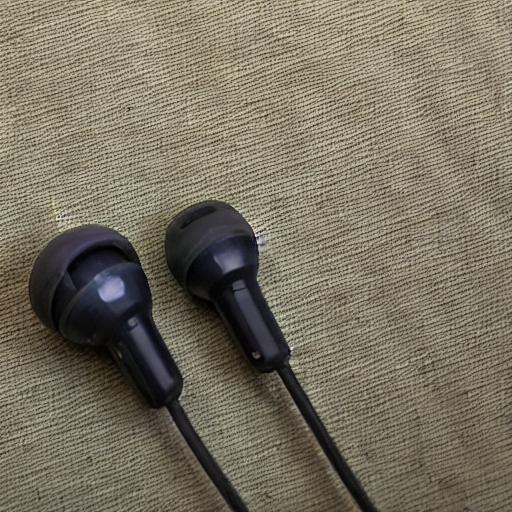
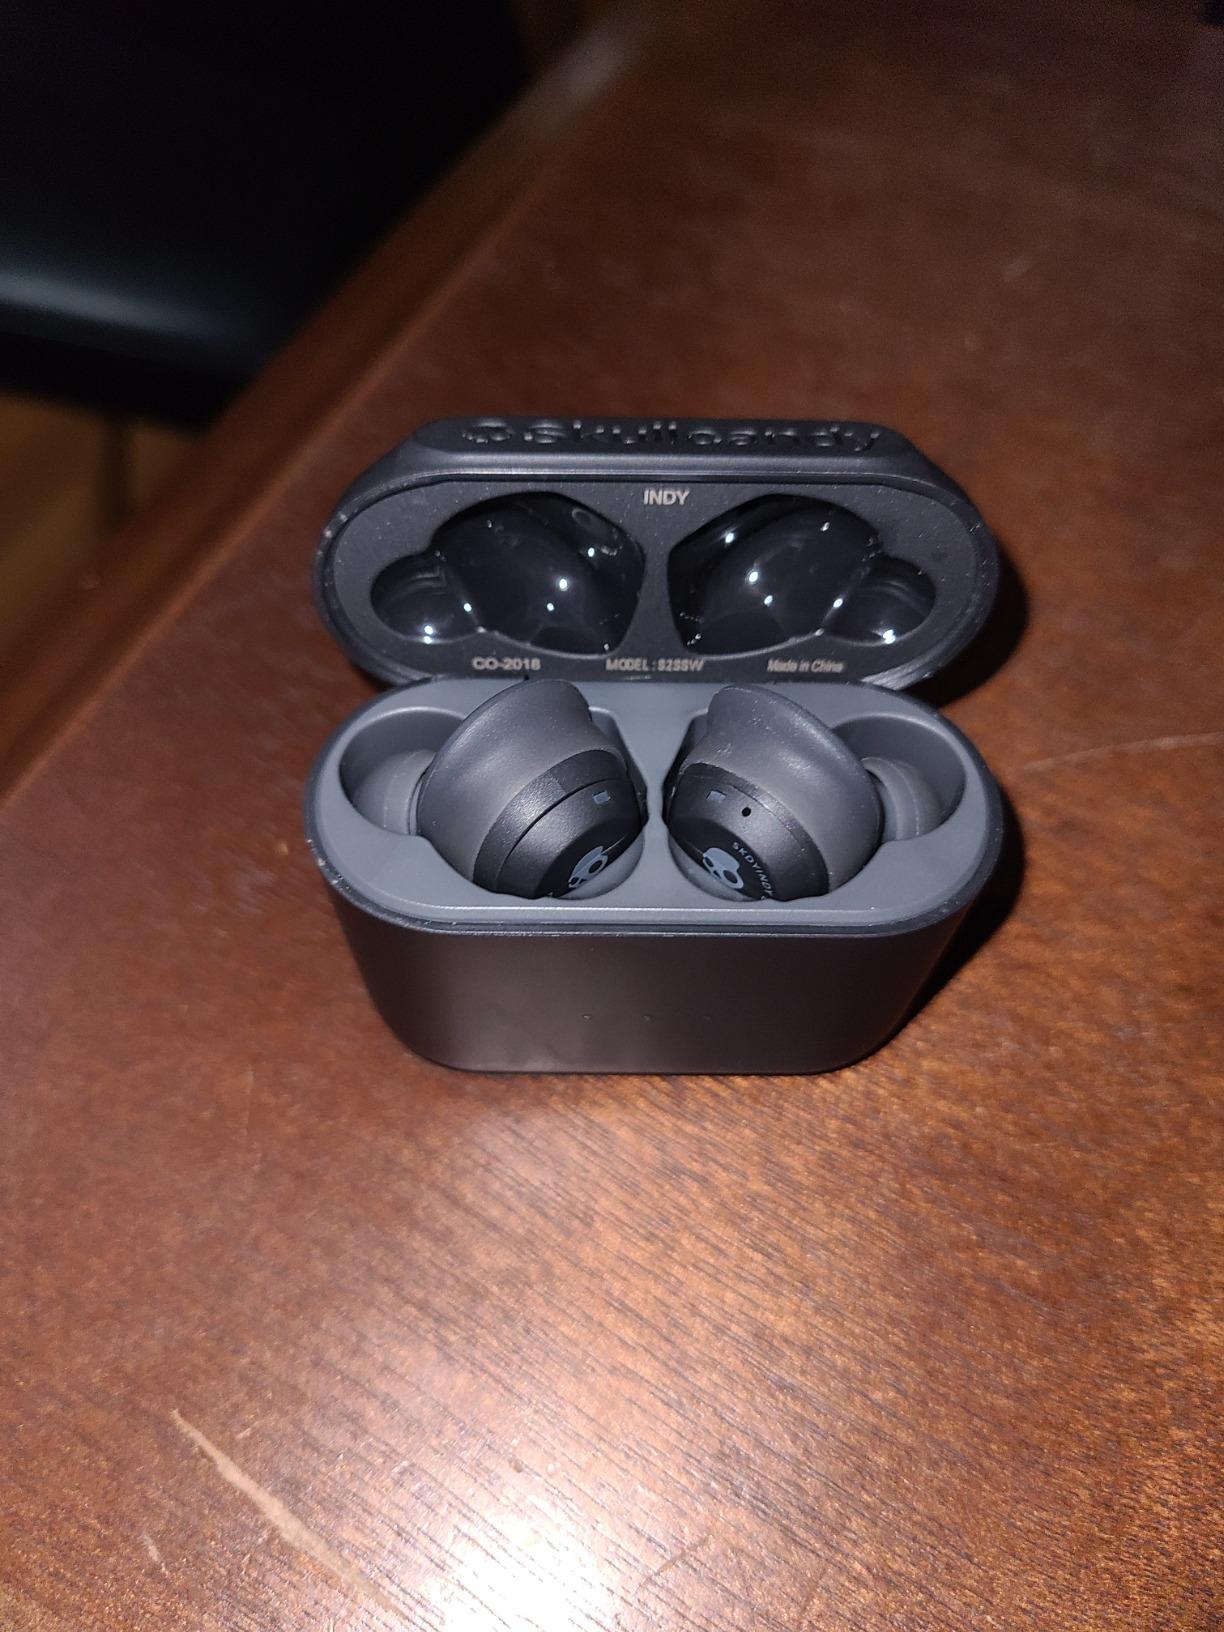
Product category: earbuds
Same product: no